Sanvir Singh

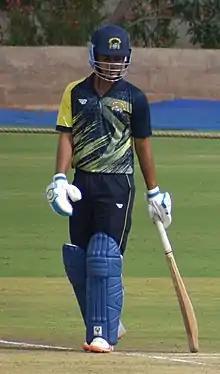

Sanvir Singh (born 12 October 1996) is an Indian domestic cricketer who plays for Punjab in domestic cricket and previously appeared for Sunrisers Hyderabad in the Indian Premier League. He made his List A debut for Punjab in the 2018–19 Vijay Hazare Trophy on 28 September 2018. He made his first-class debut for Punjab in the 2018–19 Ranji Trophy on 1 November 2018, scoring a century in the first innings. In November 2019, he was named in India's squad for the 2019 ACC Emerging Teams Asia Cup in Bangladesh. He made his Twenty20 debut on 4 November 2021, for Punjab in the 2021–22 Syed Mushtaq Ali Trophy. He was bought by Sunrisers Hyderabad for Rs.20 Lakh, in the 2023 Indian Premier League auction.